Stig Blomqvist

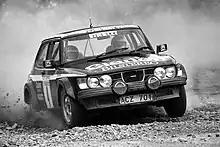
Blomqvist in the Saab 99 Turbo (Hunsrück-Rallye 1980)

Blomqvist went on to win the Swedish Rally again in 1972 (Saab 96 V4), 1973 (Saab 96 V4), which marked his first WRC event and win, 1977 (Saab 99 EMS) and 1979 (Saab 99 Turbo). Outside the WRC, he won the 1973 Cyprus Rally, the 1976 Boucles de Spa and the Swedish Rally Championship several times. His long-time association with Saab ended when the Saab Sport department hung up their spurs in 1981. Driving a Talbot Sunbeam Lotus in 1981, Blomqvist finished eighth in the 1000 Lakes and third at the RAC.